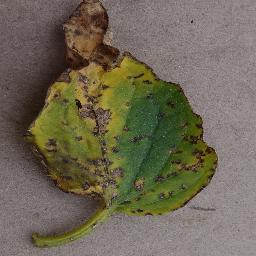
Label: Tomato___Bacterial_spot